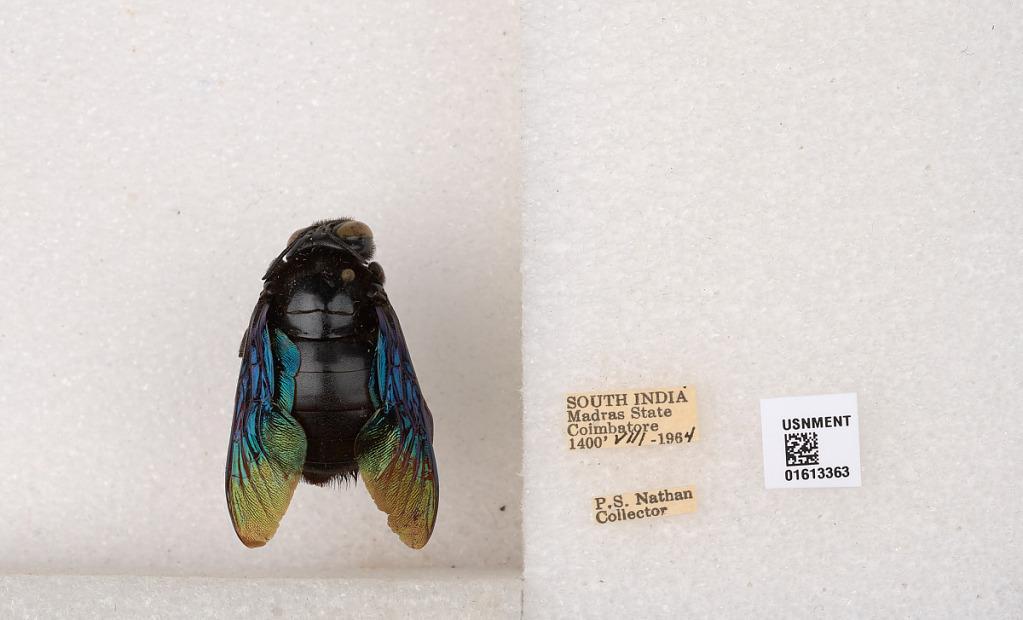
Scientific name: Xylocopa (Mesotrichia) tenuiscapa Westwood
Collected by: P. Nathan
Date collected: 1964-8-1
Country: India
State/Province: Tamil Nadu
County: Coimbatore
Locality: Coimbatore